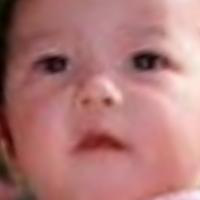
Age group: age 01-10